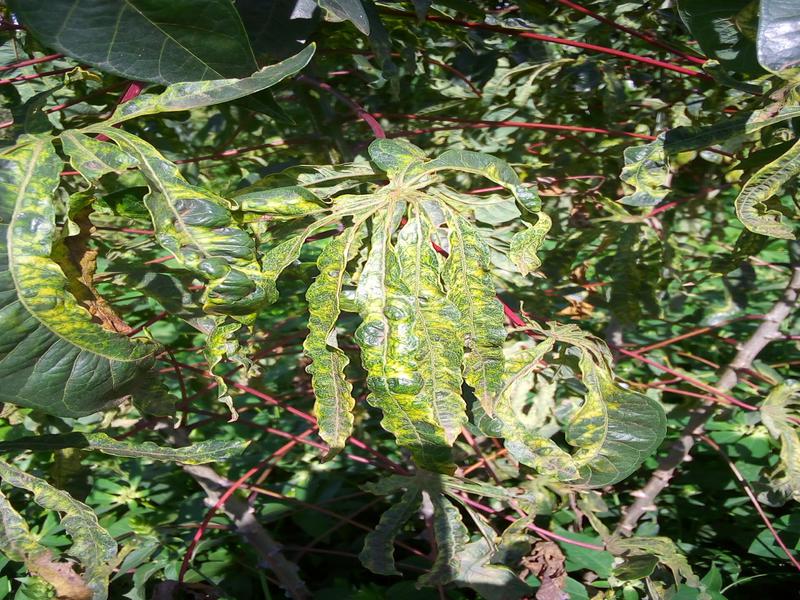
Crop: cassava
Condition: mosaic_disease